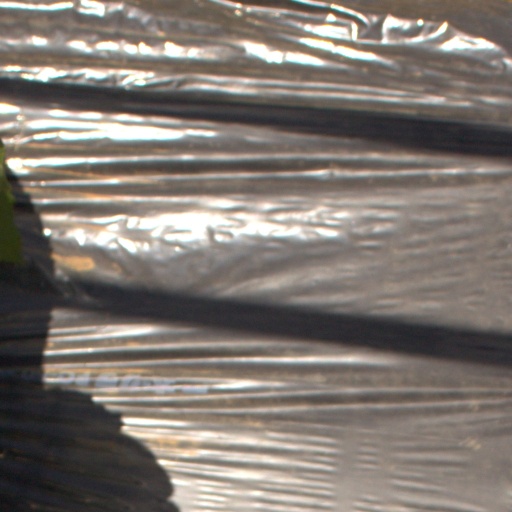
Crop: Jerusalem artichoke